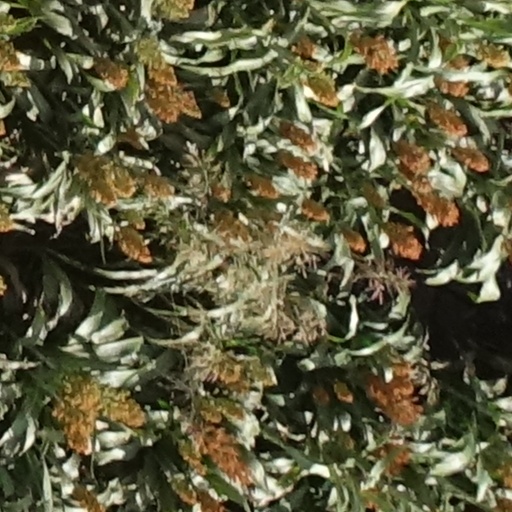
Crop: sorghum